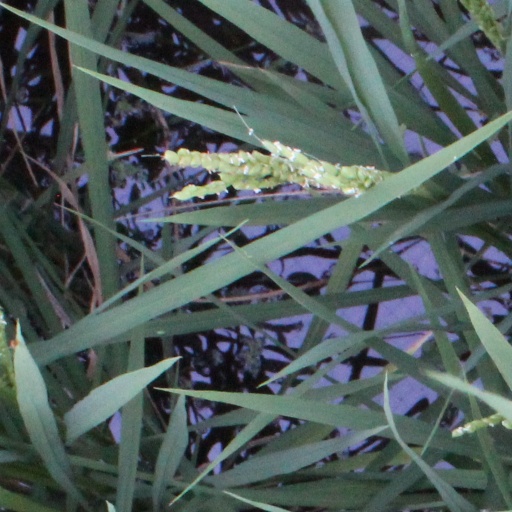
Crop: rice